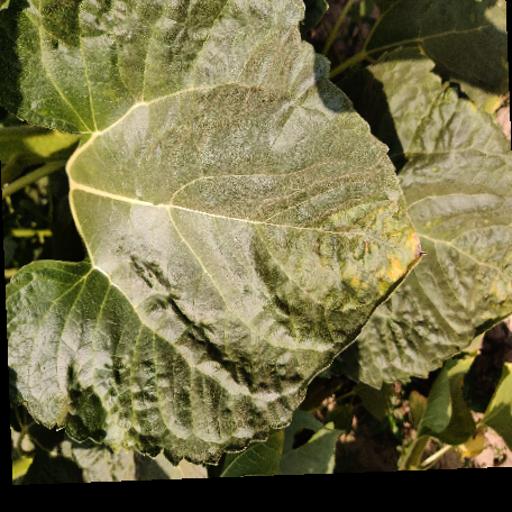
Label: Downy_mildew